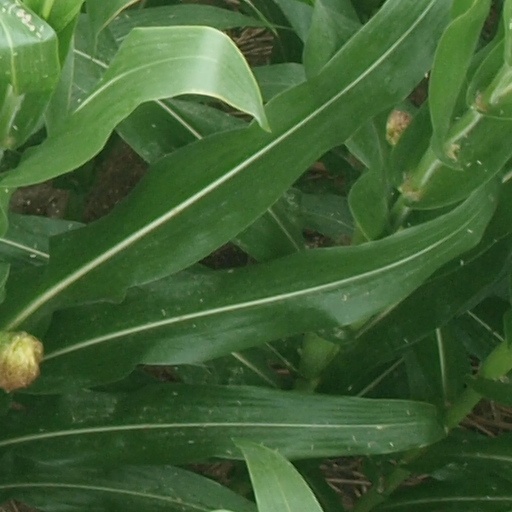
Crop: maize; corn